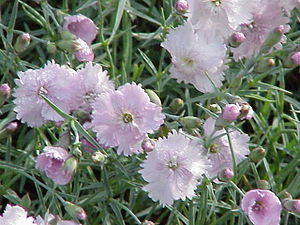
Pudenellike
Pude-Nellike (Dianthus gratianopolitanus)Foto: Kurt Stüber
Pude-Nellike er en blomst, der tilhører nellikeslægten. Det er en staude og relativt hårdfør. Pude-nelliker vokser til en gennemsnitlig højde på maks 40 cm og blomstrer fra maj til juni måned. Blomsterne er duftende og deres farve er lysrød til lys rosa. De vokser bedst i fuld sol, har et mellemstort vandbehov og vokser bedst i kalkholdig jord. Overvanding eller dårlig dræning fører til kronen rådner, og de tåler ikke vådvintres jordbundsforhold.